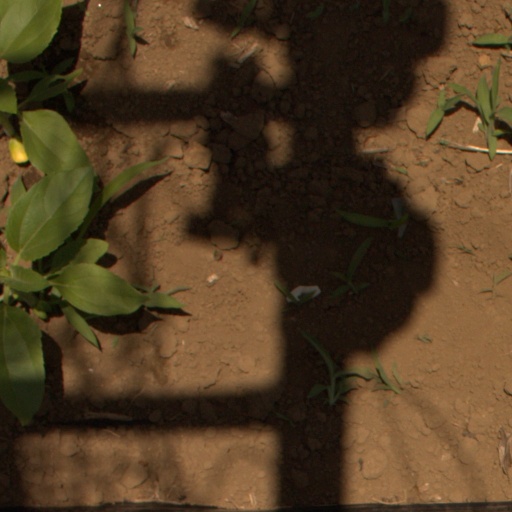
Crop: Jerusalem artichoke